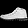
Label: Ankle boot